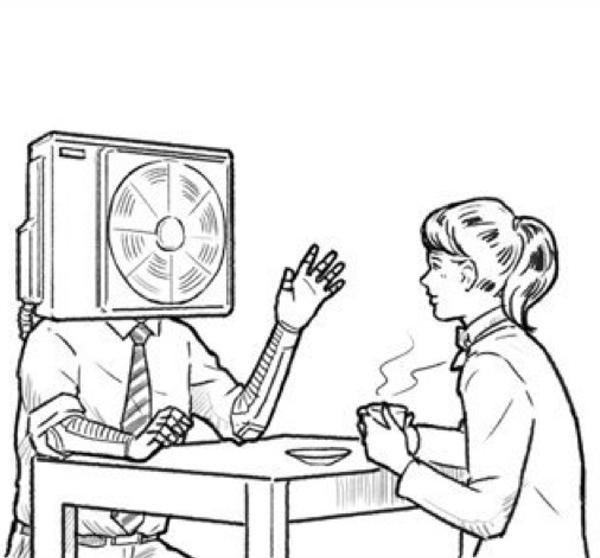
回答: ですからね、家で溜まった熱は外で発散しなきゃって思うわけですよ、奥さん